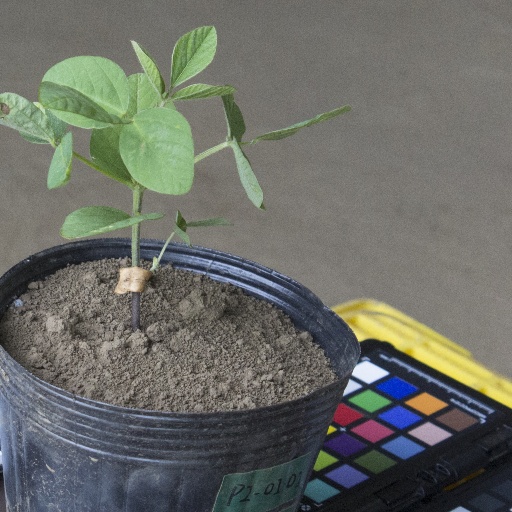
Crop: soybean